List of Regular Army units with campaign credit for the War of 1812

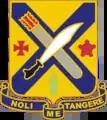
Distinctive Unit Insignia: 2 Inf

The 2nd Infantry was constituted on April 12, 1808, as the 6th Infantry and organized in Pennsylvania, New York and New Jersey. The 6th Infantry was consolidated during May–October, 1815, with the 16th Infantry (constituted on January 11, 1812), the 22nd and 23rd Infantry (both constituted on June 26, 1812), and the 32nd Infantry (constituted on January 29, 1813) to form the new 2nd Infantry. On October 1, 2005, the 2nd Infantry was redesignated as the 2nd Infantry Regiment.